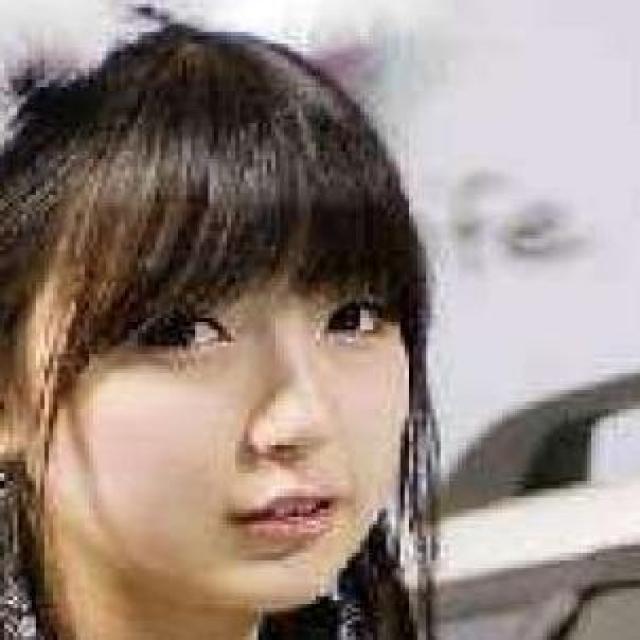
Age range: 21-44